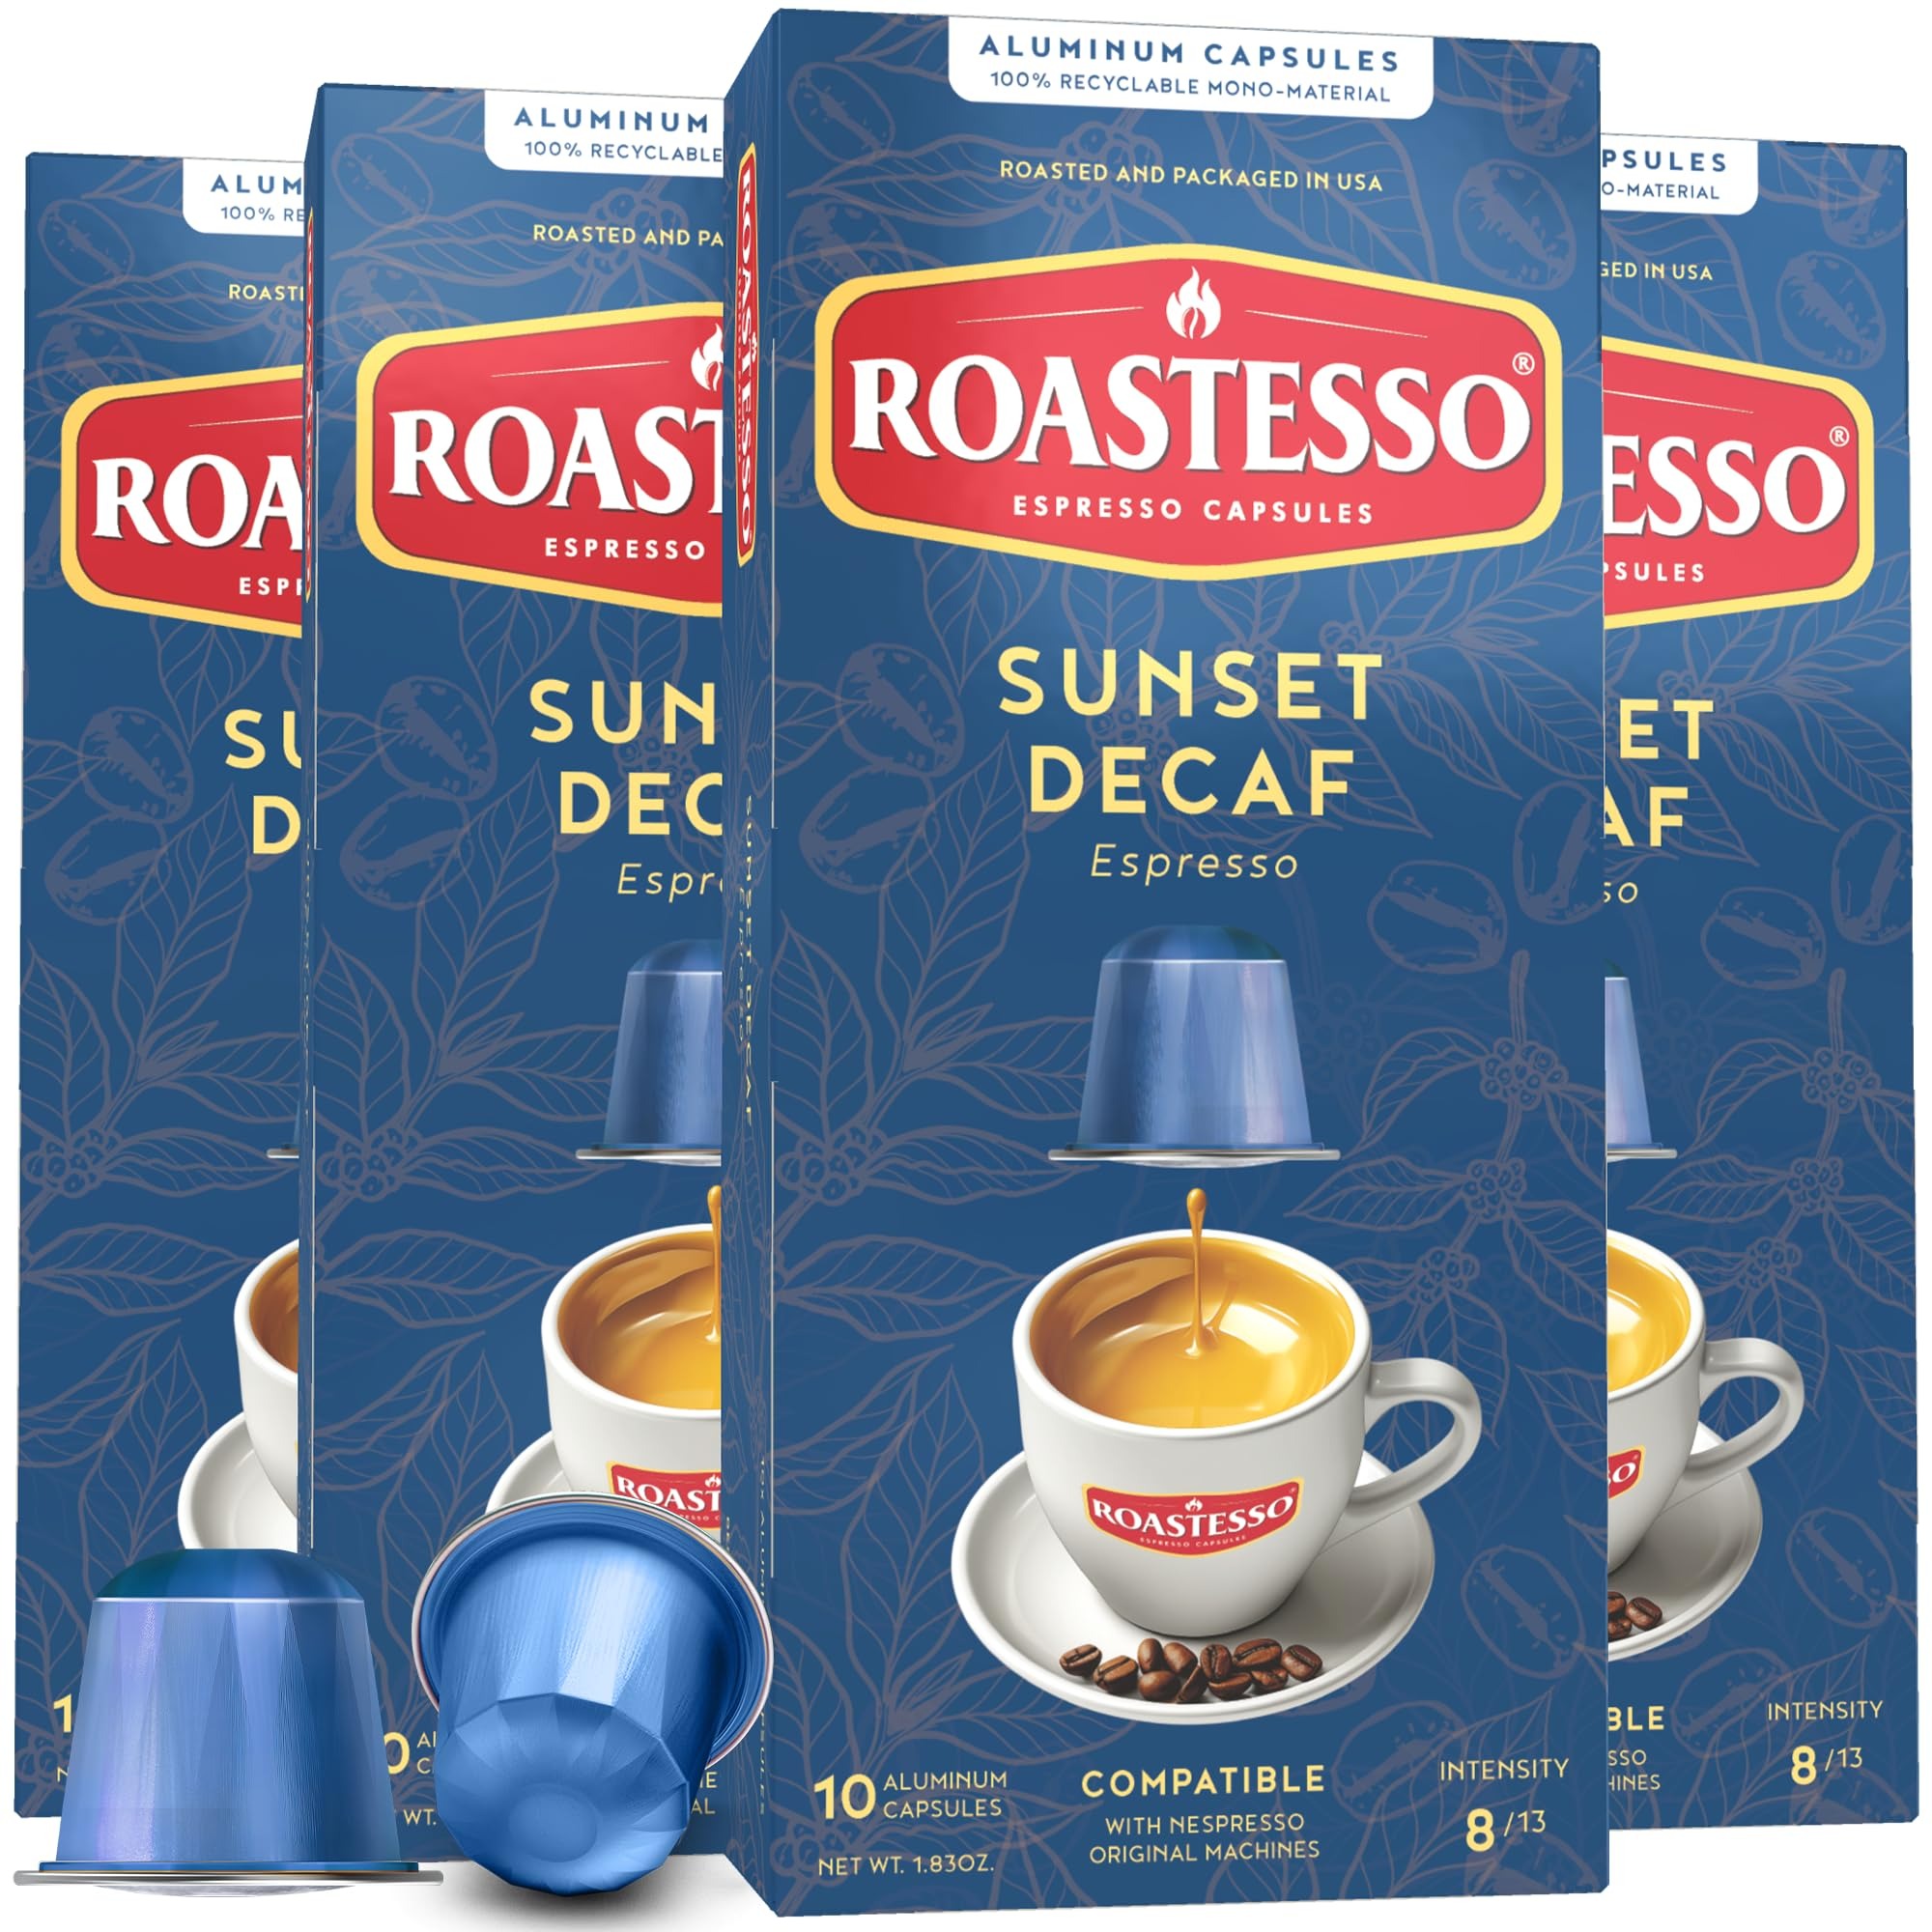
Item Name: Roastesso Espresso Capsules, Sunset Decaf, Intensity 8, Compatible with Nespresso Original Machines, Dark Roast, Caffeine-Free, Single Serve Pods Decaffeinated (40 Count)
Bullet Point 1: ☕ RICH DECAF | Enjoy a rich decaffeinated espresso blend with a strong character and indulgent sweet notes, perfect for those who love coffee but prefer low acidity and no caffeine.
Bullet Point 2: ☕ AROMATIC PROFILE | Our specialty Sunset Decaf delivers warmth, flavor, and aroma, with a medium to full body. It offers the same health benefits as caffeinated coffee, high in antioxidants and nutrients, ideal for a single cup at night.
Bullet Point 3: ☕ ORIGIN AND ROASTING | Made from an Arabica blend from South America using a water decaf process. Roasted to medium temperatures to preserve its aromatic profile, suitable for Ristretto and Espresso.
Bullet Point 4: ☕ ROASTED & PACKED IN USA | Our espresso capsules and pods are made with love by our family-owned business to preserve aromas, deliver an intense experience and an original flavor cup of coffee.
Bullet Point 5: ✅ FOR NESPRESSO ORIGINALLINE MACHINES | Compatible with Nespresso original machine models like Breville, Delonghi, Inissia, Essenza Mini, Pixie, CitiZ, Prodigio, Expert, Lattissima Plus, KitchenAid, Maestria, Creatista.
Product Description: Indulge in the rich, flavorful experience of Roastesso Coffee’s Sunset Decaf. Specially crafted for those who love the taste of coffee but prefer to avoid caffeine, our decaffeinated espresso blend offers a strong character with indulgent sweet notes, ensuring you never miss out on the authentic coffee experience. Flavor Notes: Delight in the harmonious blend of milk chocolate, almond, and creamy flavors. Sunset Decaf boasts an intensity level of 8, striking the perfect balance for a medium-dark roast. Aromatic Profile: Our specialty Sunset Decaf delivers warmth, flavor, and aroma, with a medium to full body. It offers the same health benefits as caffeinated coffee, remaining high in antioxidants and nutrients. Whether you need a comforting cup during the day or a soothing beverage at night, Sunset Decaf is the perfect choice. Origin and Quality: Sourced from the finest 100% Arabica beans from South America, our coffee undergoes a meticulous water decaf process to retain its exquisite taste while removing caffeine. The beans are roasted to medium temperatures, preserving their aromatic profile and ensuring a delightful coffee experience every time. Brewing Recommendations: Roastesso’s Sunset Decaf is designed for Nespresso OriginalLine machines, perfect for brewing both Ristretto and Espresso. Each capsule guarantees a single-serve cup that encapsulates the essence of premium decaf coffee. Discover the joy of a rich, decaffeinated espresso blend with Roastesso Coffee’s Sunset Decaf, where exceptional taste meets health-conscious choices. Enjoy the finest decaf coffee without compromising on flavor or quality.
Value: 40.0
Unit: Count

Price: 24.97